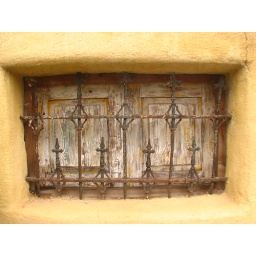
window in wall with rod iron, santa fe